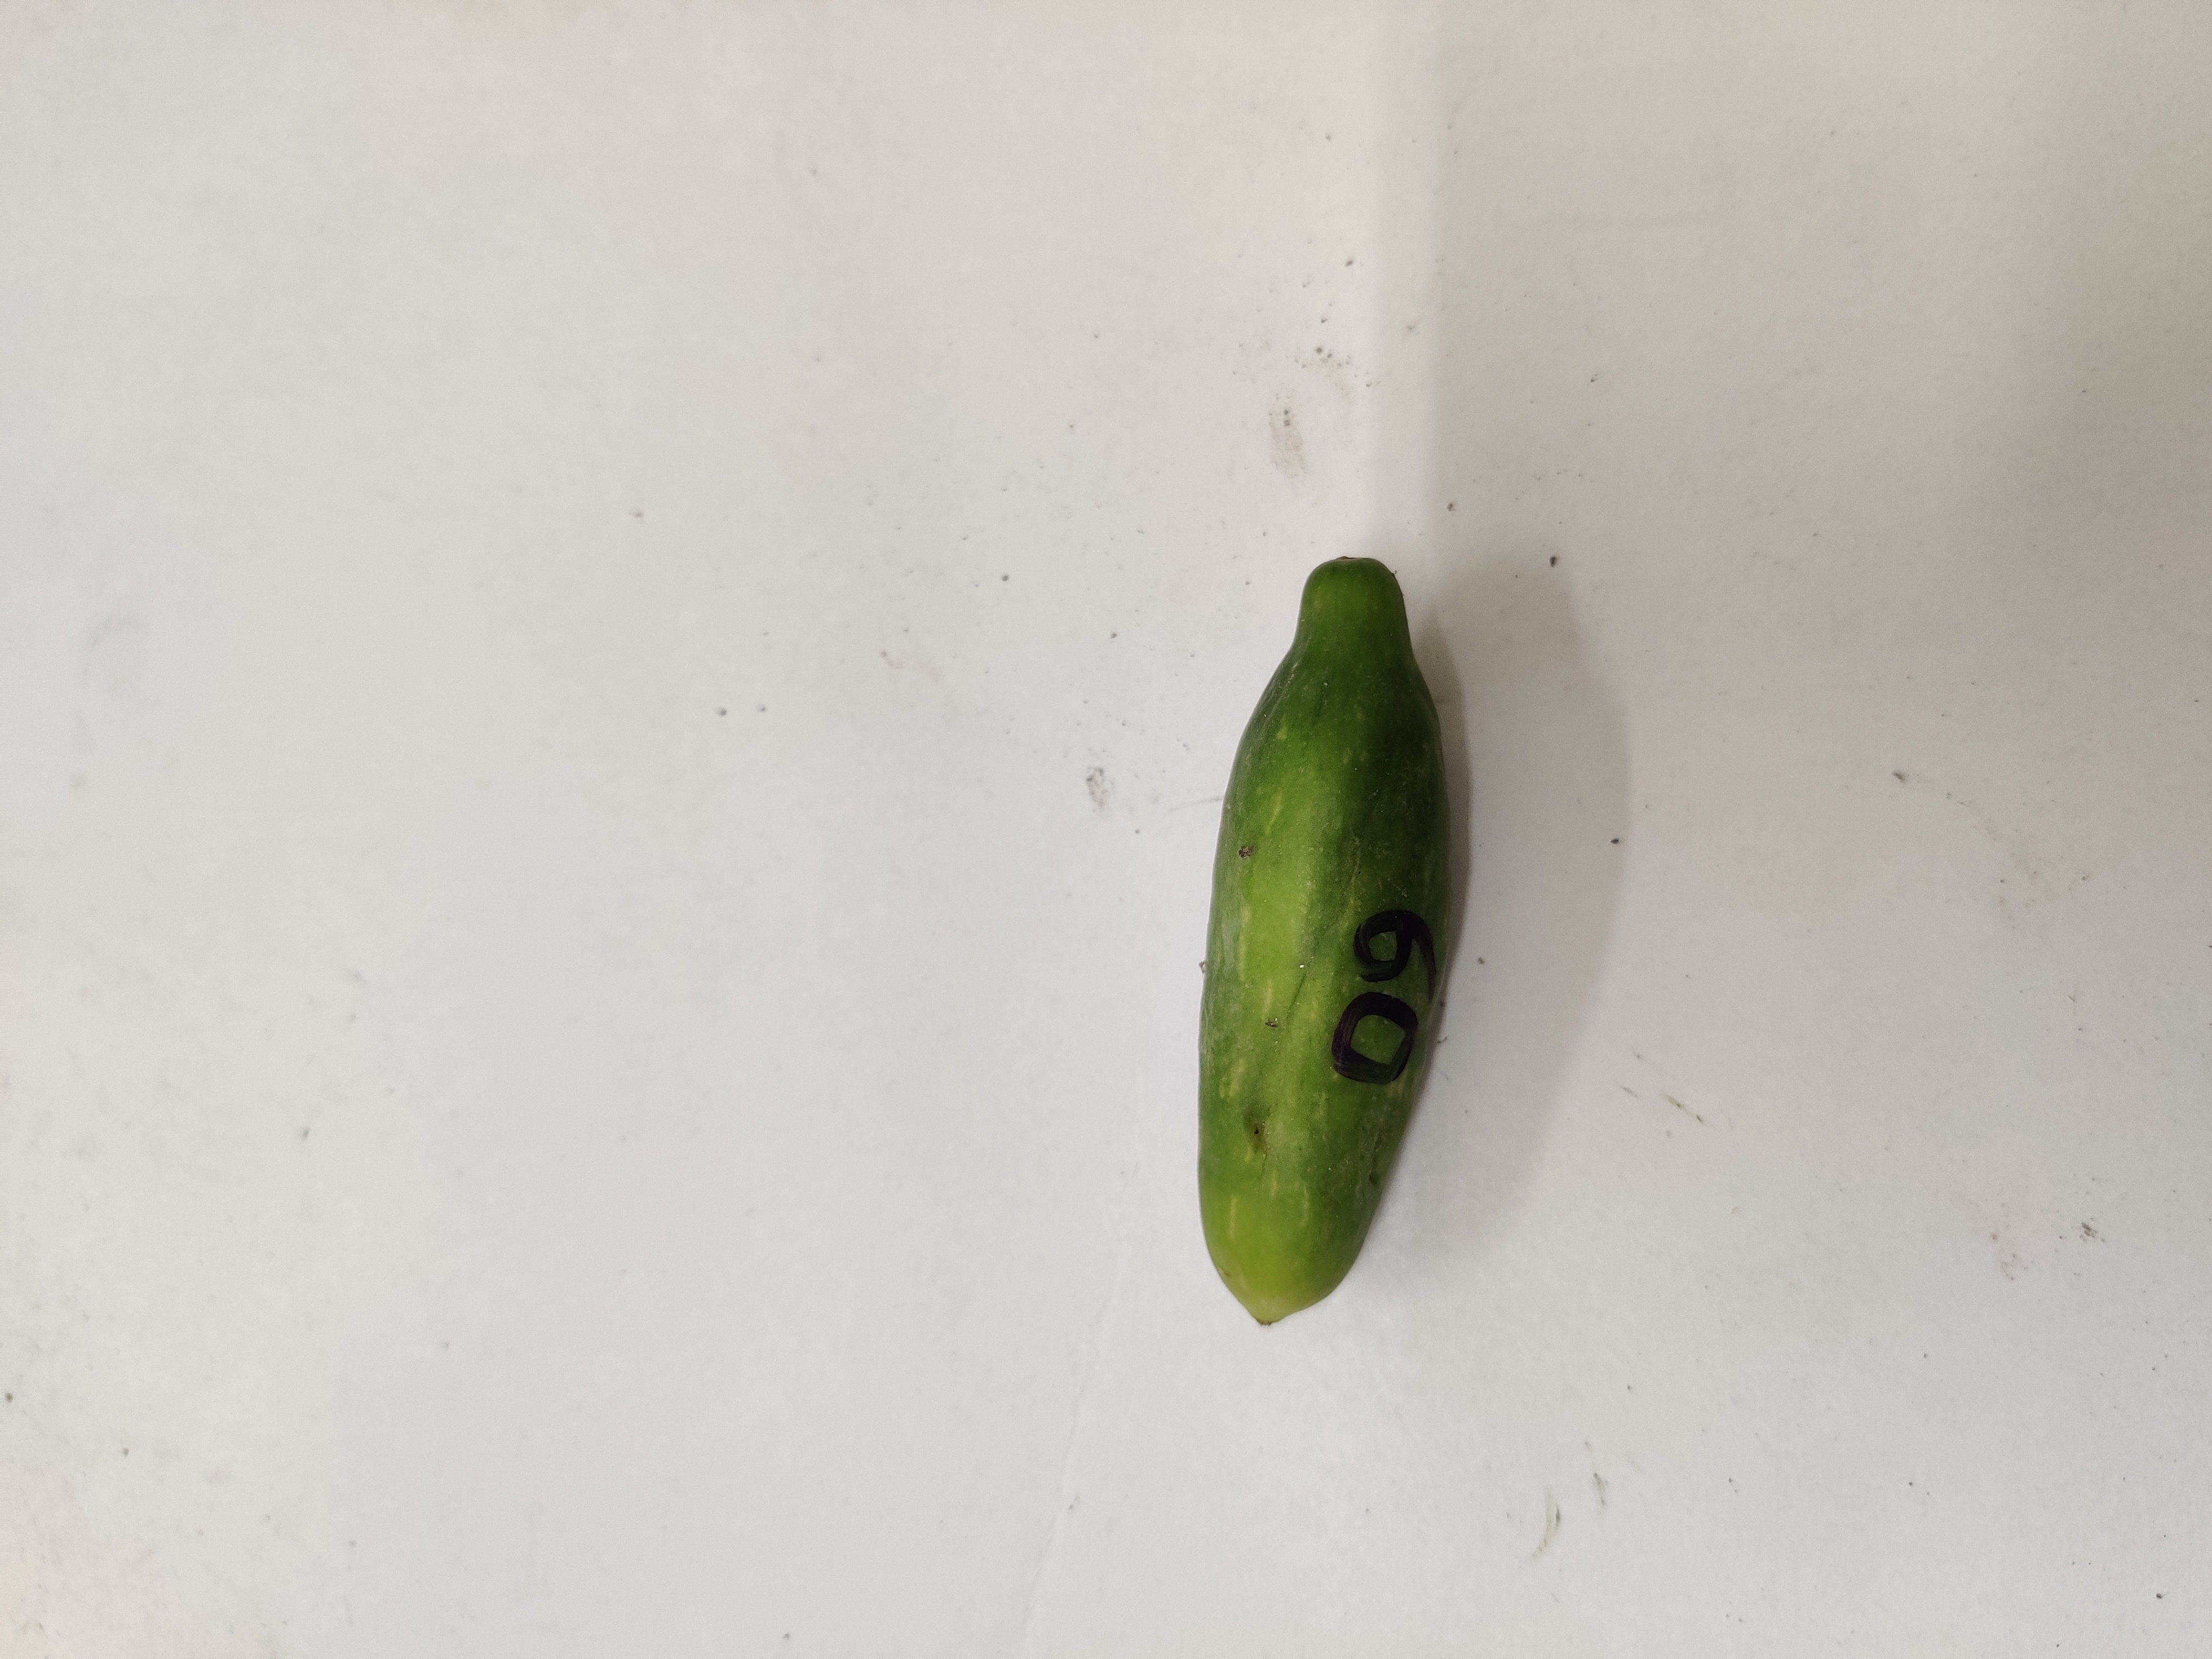
Crop: Ivy Gourd
Condition: Damaged